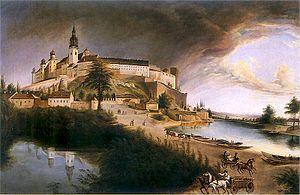
Cracovie est le chef-lieu de la voïvodie de Petite-Pologne. Située au bord de la Vistule, cette ancienne capitale de la Pologne, riche de mille ans d'histoire est considérée comme le véritable centre culturel et intellectuel du pays, qui s’enorgueillit de posséder l’une des plus anciennes universités d’Europe Centrale, l'Université Jagellonne.